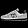
Label: Sneaker